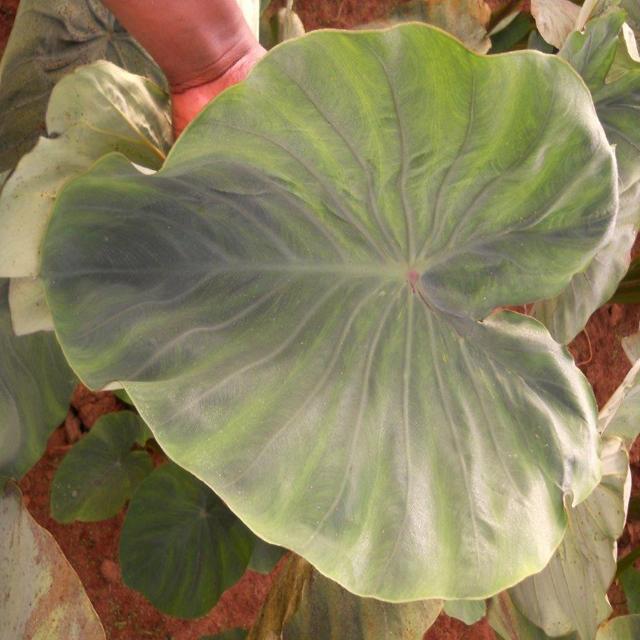
Label: Healthy